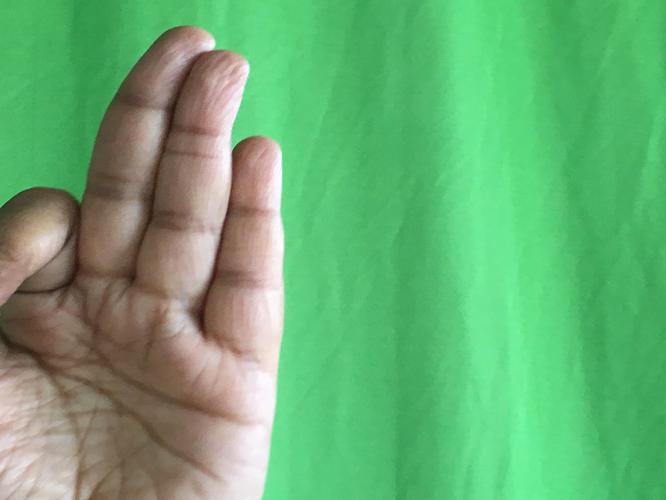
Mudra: Aralam
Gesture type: single_hand